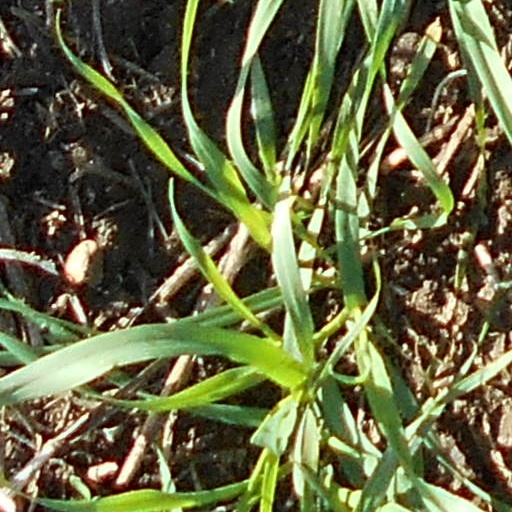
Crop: wheat